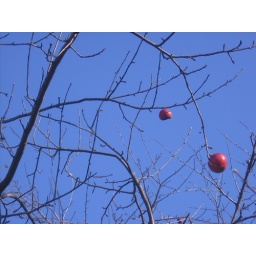
apple tree at home in MP